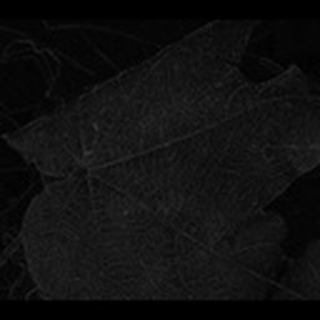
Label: cotton_target_spot